Swak na Swak

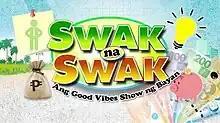
Title card from 2017 to 2021

Swak na Swak, formerly known as Kabuhayang Swak na Swak ("perfectly fit business"), is a Philippine television informative show broadcast by ABS-CBN and Kapamilya Channel. Originally hosted by Amy Perez and Chase Tinio. It aired on ABS-CBN from August 21, 2006 to May 3, 2020, replacing "Kumikitang Kabuyahan". The show moved to ANC from June 7, 2020 to April 25, 2021 and Kapamilya Channel from October 3, 2020 to September 26, 2021. The program features ways, means and techniques of how to start, set up and maintain a certain business. Bobby Yan, Dimples Romana, Ahmir Sinsuat, Shahniza Sinsuat-Hermoso and Ethan Salvador served as the final hosts.